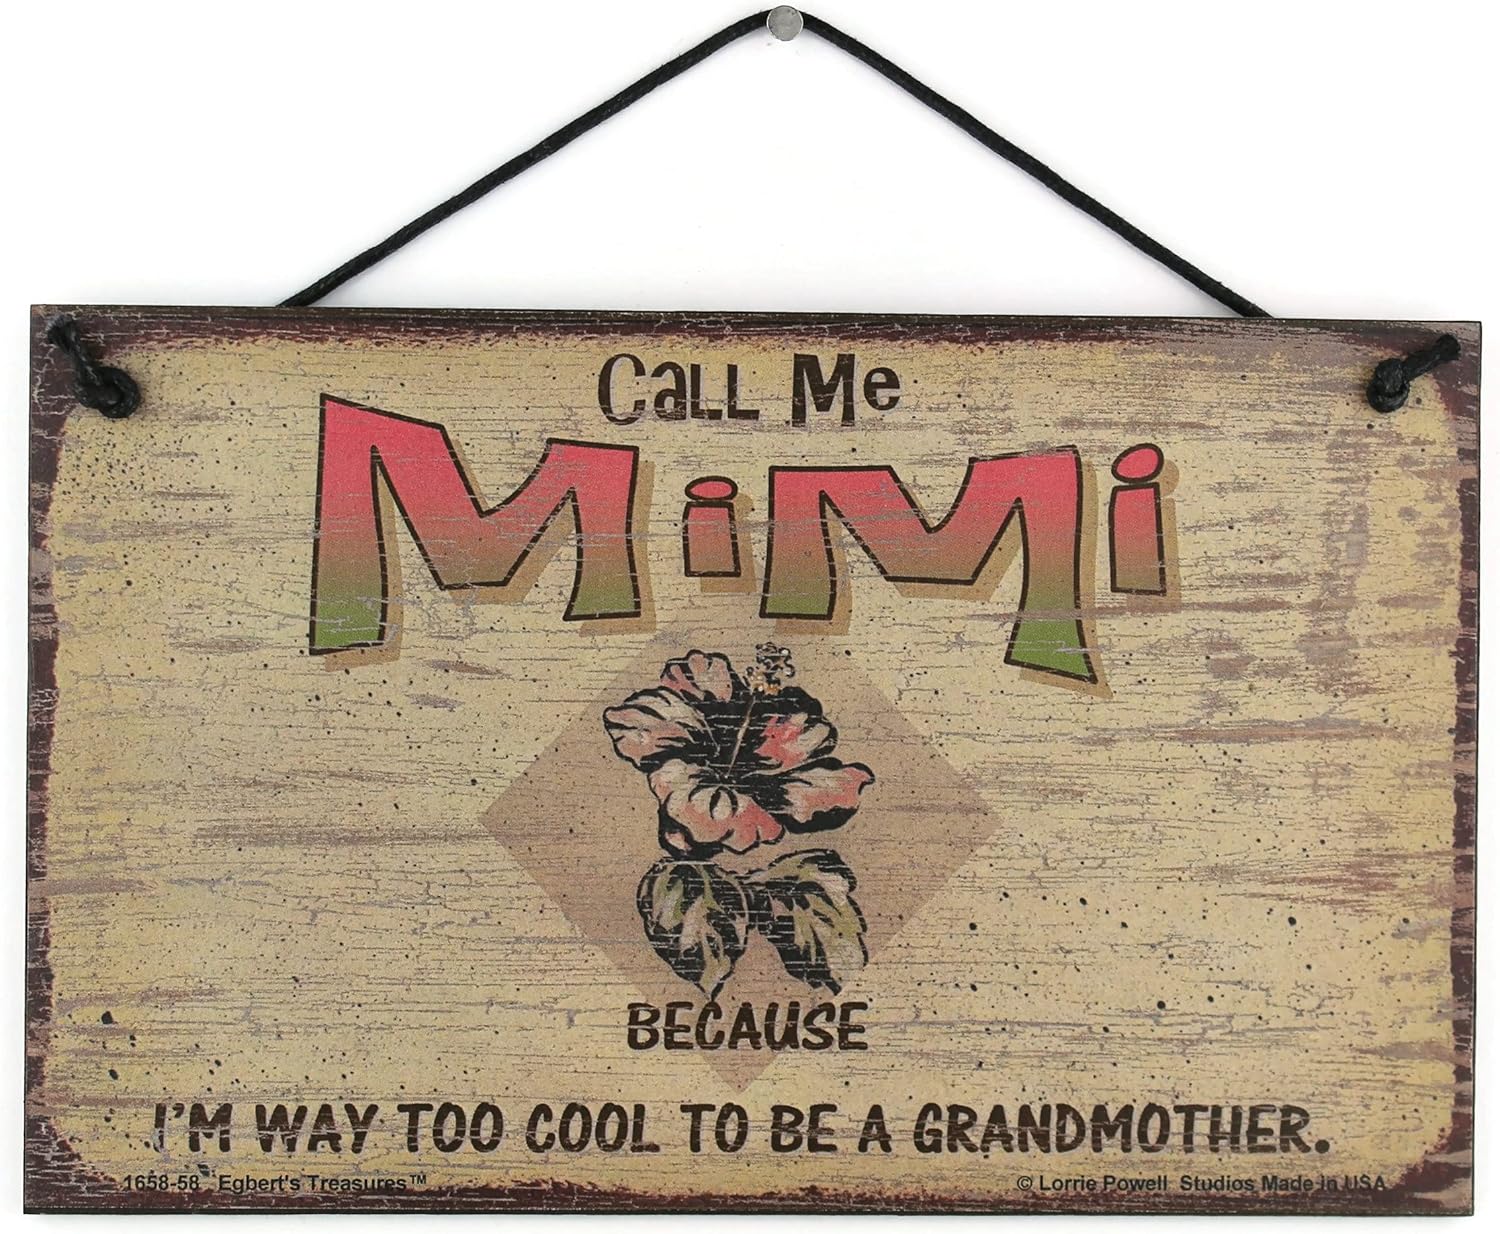
5x8 Vintage Style Sign with Hibiscus Saying,"Call Me MIMI Becuase I'm Way Too Cool to Be a Grandmother." Decorative Fun Universal Household Signs from Egbert's Treasures
Category: Amazon Home
Signs are made of tempered hardboard and have a vintage faux finished background which creates the illusion of an aged vintage sign. It is well made and displays beautifully.
Features: A very welcoming sign featuring a popular nickname for Grandma! Mimi will love it! | It features a faux vintage style design with a Hibiscus flower and was made to look older than it actually is. | Easy to Hang: Simple black cord can hang anywhere in the house! Just need a nail or hook! | Mother's Day Friendly! Also great for Birthdays, Christmas, National Grandparent's Day, and other Special Occasions! | Size: 5x8 Inches -- A fun addition to grandma's home decor!